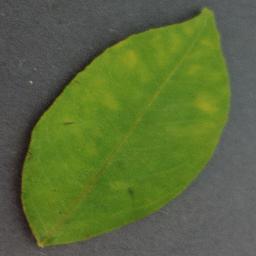
Label: Orange___Haunglongbing_(Citrus_greening)